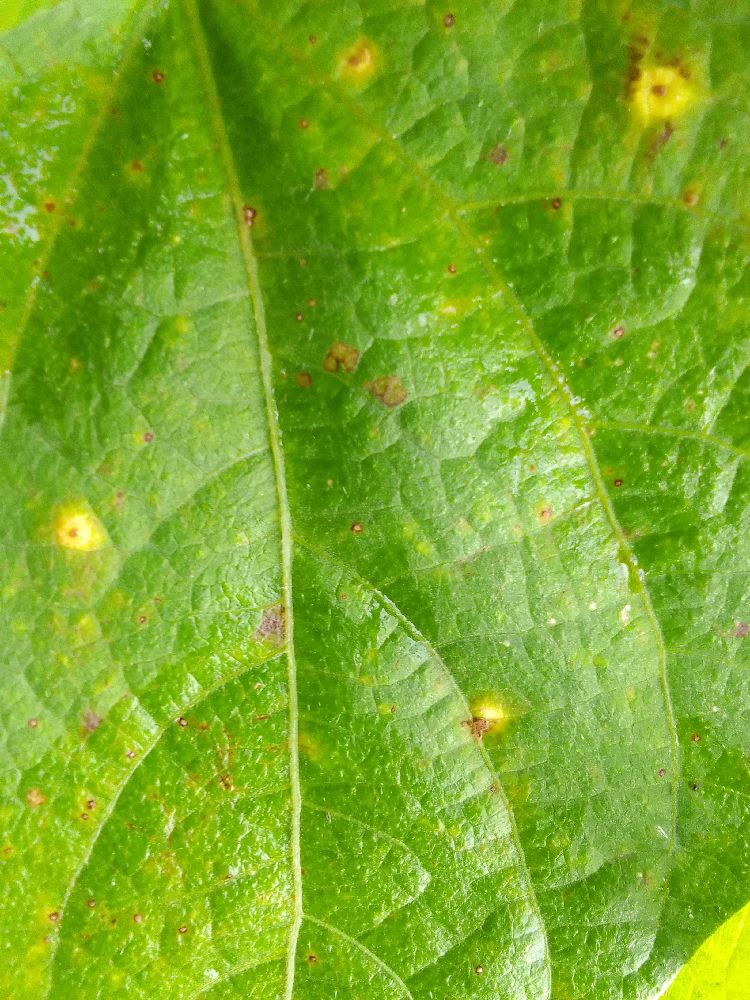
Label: rust